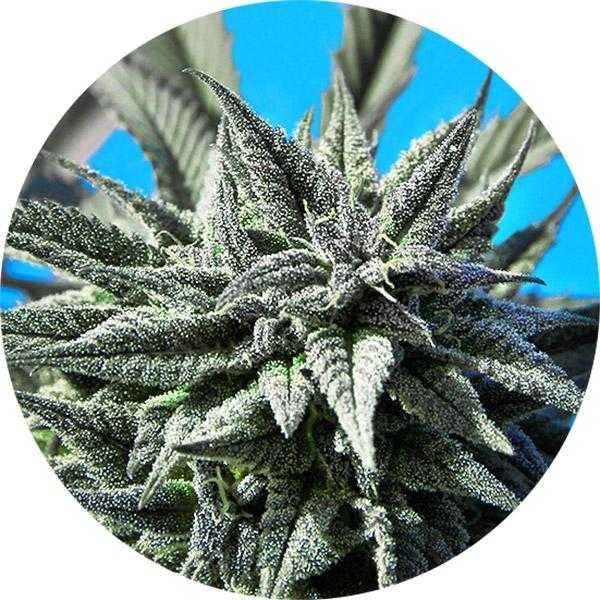
Label: Blueberry